Alliant International University

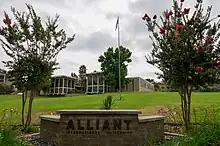
The entrance to the San Diego campus

William C. Rust was the president of California Western University who ushered in the transformation to USIU and led the school for the next 37 years. Rust's vision was "to create global understanding through a single university with campuses all over the world.". The founding goal for USIU was a focus on "human excellence" over "intellectual excellence." By 1971, Rust had transformed the former small liberal arts school of California Western University into what the "San Diego Reader" referred to as an "international phenomenon." Besides the main Scripps Ranch campus, USIU had developed a network of campuses both nationally in Maui, Steamboat Springs, and Guam as well as internationally, with branch campuses in: London, Mexico City, Tokyo and Nairobi. In 1986, Rust was still breaking new ground for buildings and maintaining a focus on further expansion in Latin America, the Middle East, Europe, and Russia. But by 1990, after 37 years of leading the university and enduring several rocky financial episodes, Rust was removed of all governing power by the board of trustees. Gary Hays, former chancellor of the Minnesota State University, took over as president of USIU in April 1990 and reorganized the University into just two remaining colleges; arts and sciences and business administration. In 1999, the Nairobi campus became its own independent entity known as United States International University Africa.